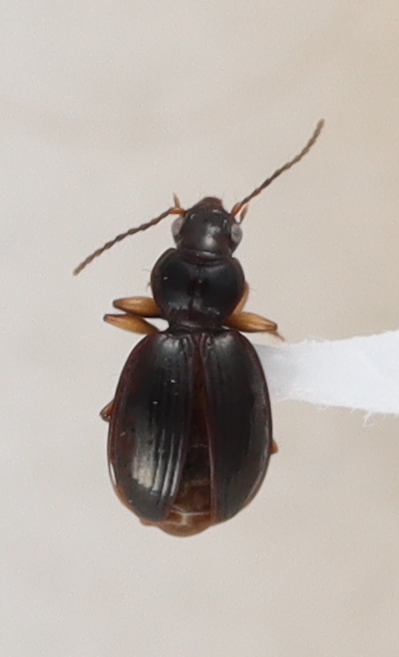
Scientific name: Mecyclothorax konanus
Plot: 14
Trap: W
Collected: 20240911